Christina McHale

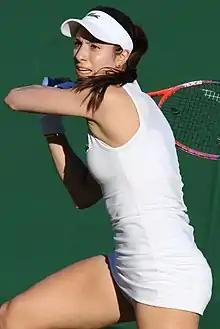
McHale at the 2018 Wimbledon Championships

She began her 2018 season at the Auckland Open losing in the first round to Taylor Townsend. Playing at the Sydney International, McHale retired from her first round of qualifying match against Kateryna Bondarenko. At the Australian Open, she was defeated in the first round by Aliaksandra Sasnovich.